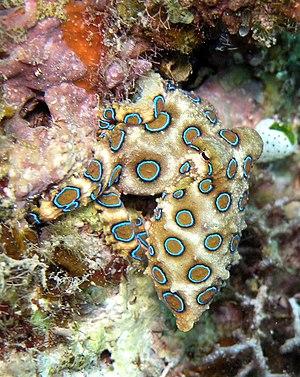
Le poulpe Hapalochlaena lunulata. Photo prise à Tasik Ria, près de Manado, dans la province de Sulawesi du Nord (Indonésie).
Hapalochlaena lunulata, communément nommé Grand poulpe à anneaux bleus ou Grande pieuvre à cercles bleus, est un céphalopode de la famille des Octopodidae.
Les octopodidés forment une famille d'animaux de l'ordre de octopodes.
Hapalochlaena est un genre de mollusques de la classe des céphalopodes et de l'ordre des octopodes.